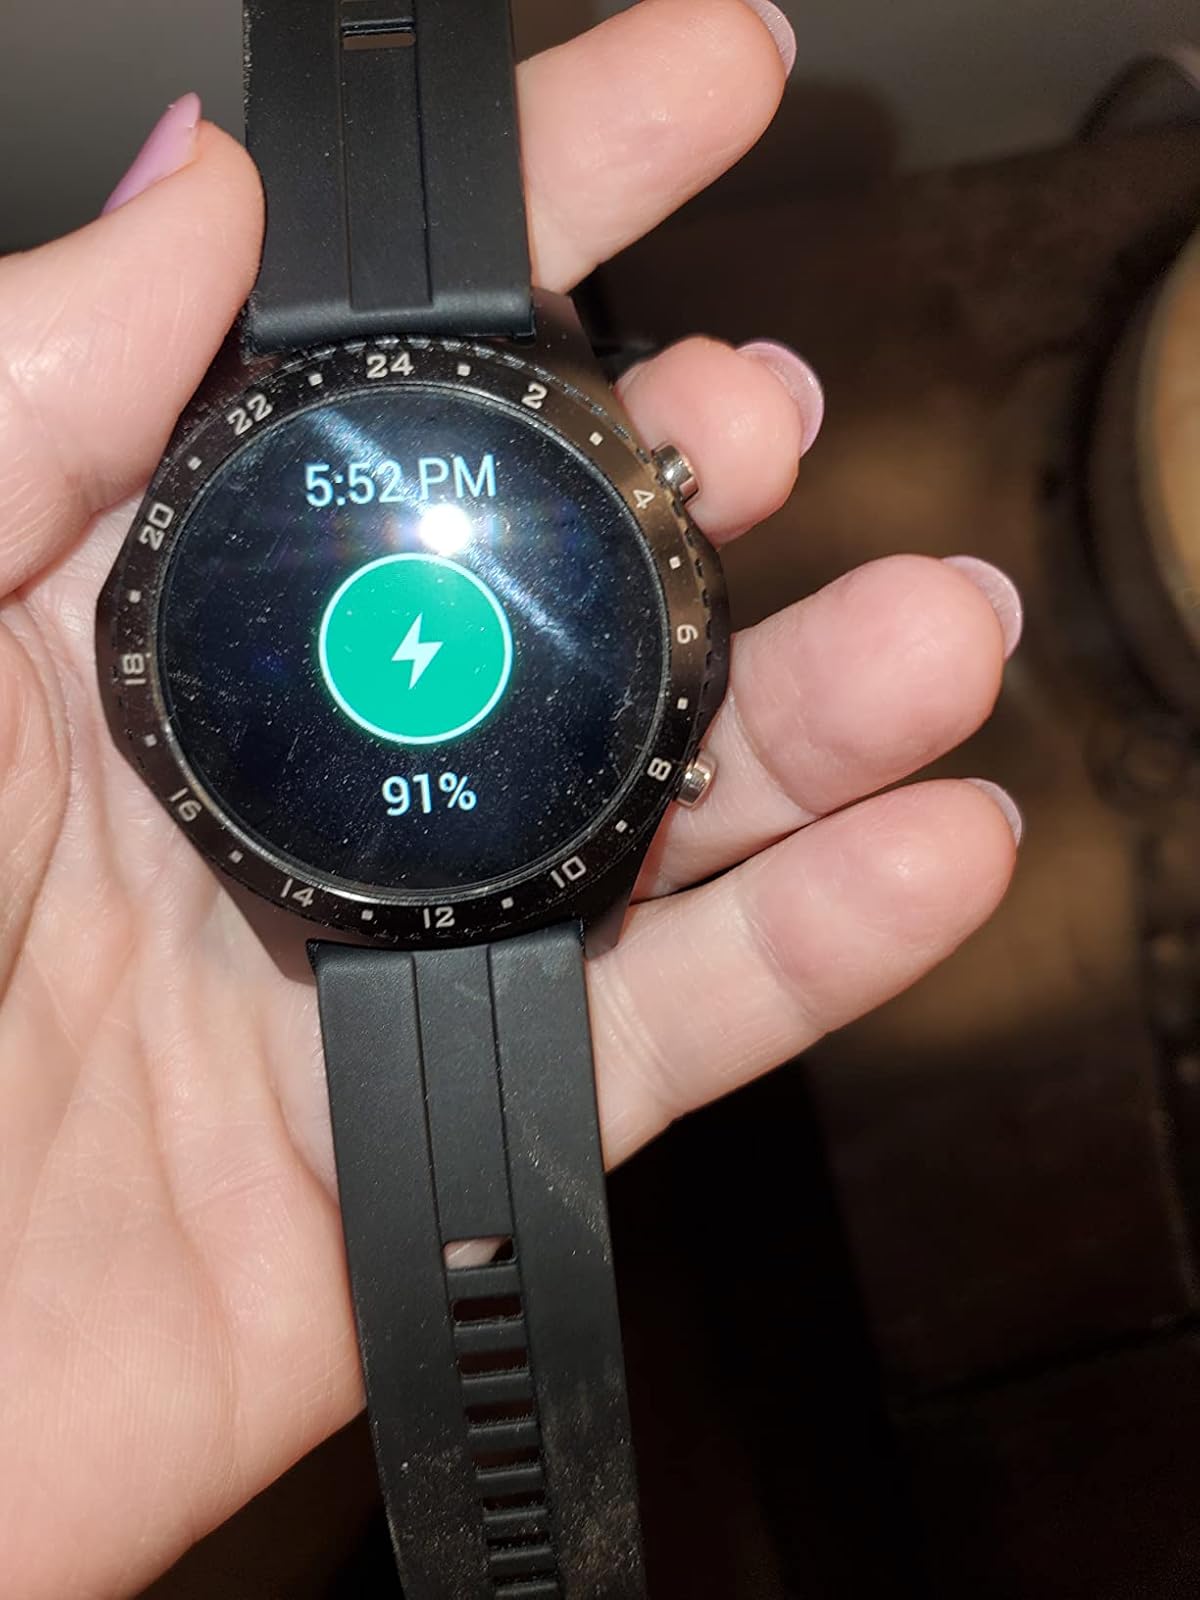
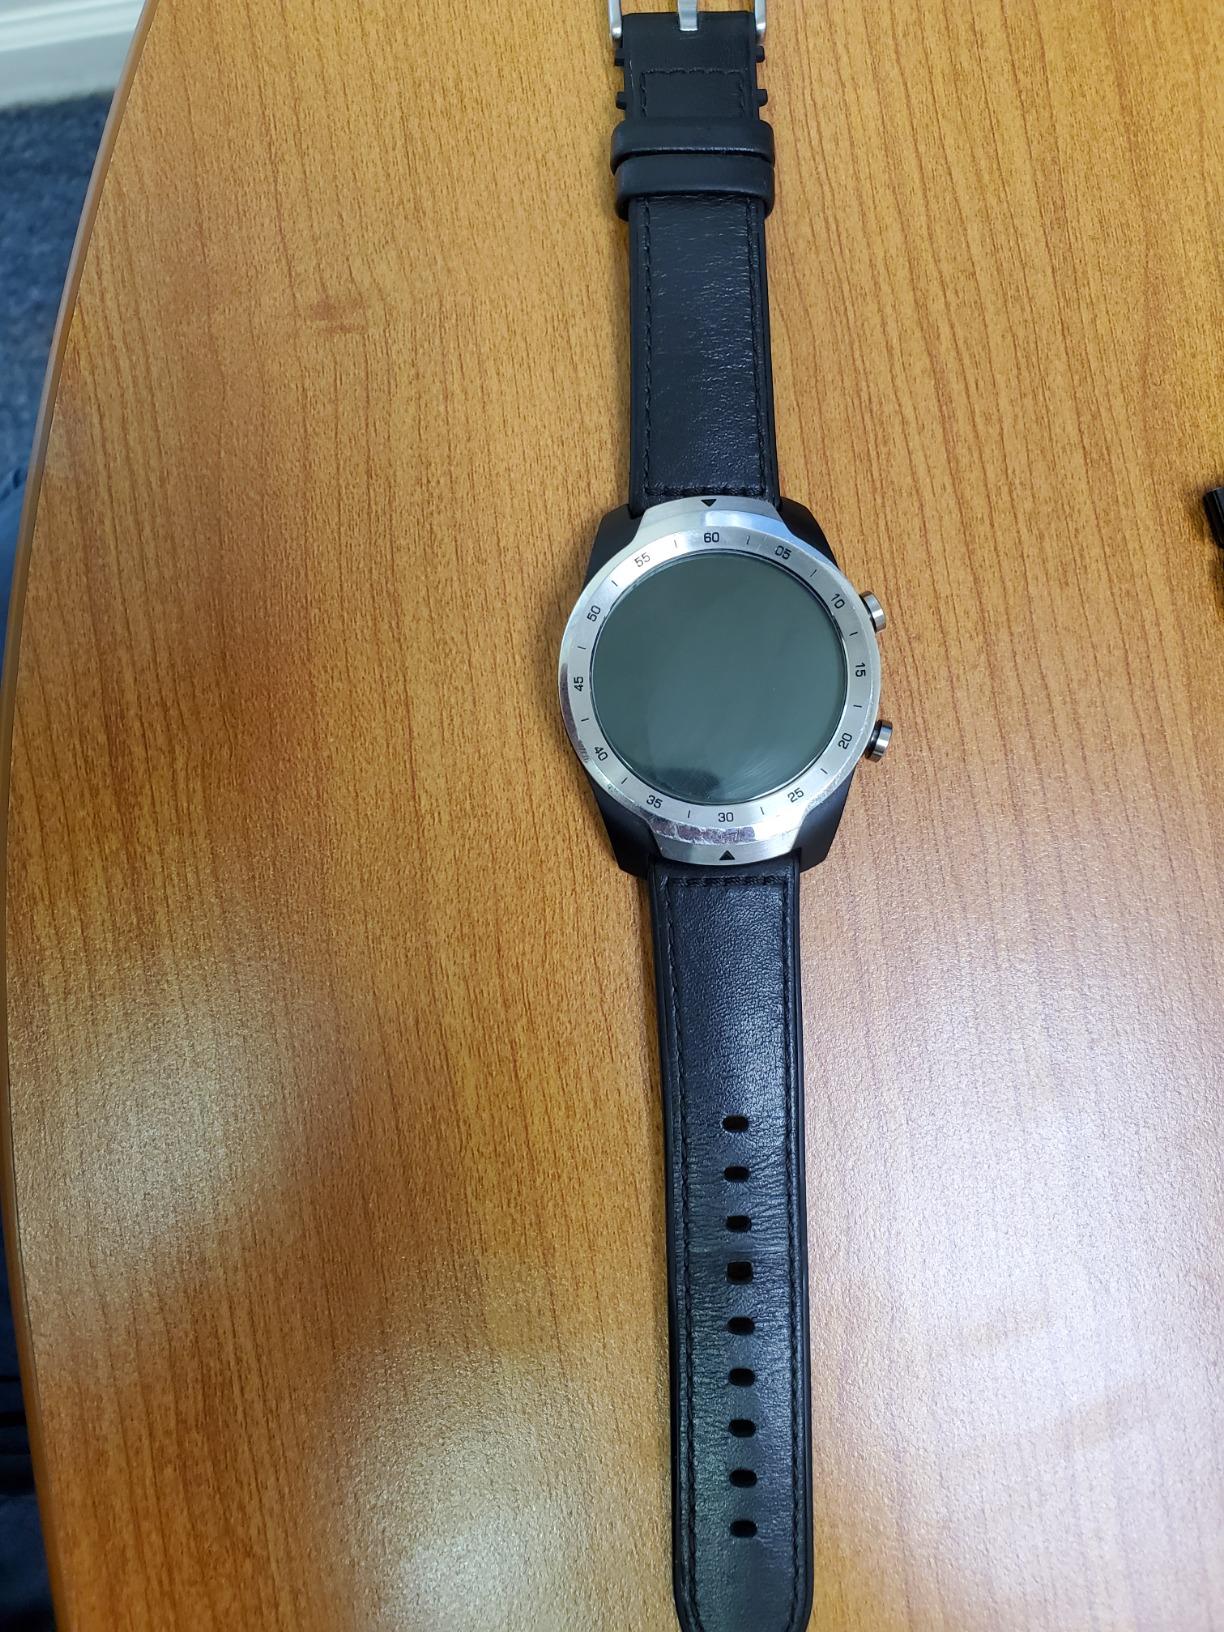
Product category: smartwatch
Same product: no